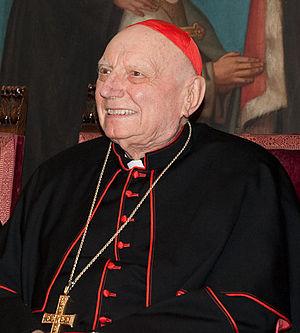
Tomáš Špidlík, né le 17 décembre 1919 à Boskovice en Moravie et mort le 16 avril 2010 à Rome, est un prêtre jésuite tchèque, théologien et professeur de patristique et spiritualité orientale et auteur spirituel de renom. Il fut créé cardinal de l'Église catholique romaine en 2003.